Mechac Koffi

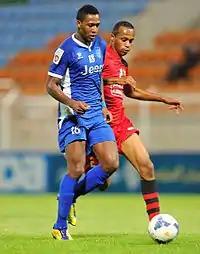
Mechac Koffi – 2014–15 Oman Professional League

After spending a three-years spell in Algeria, he moved to Egypt and signed a contract with Ismaily SC of the Egyptian Premier League. He scored 4 goal in 5 appearances for the Ismaïlia-based club.